List of birds of Alberta

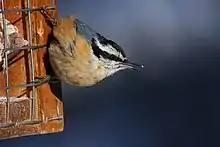
A red-breasted nuthatch clinging to a bird feeder

Falconidae is a family of diurnal birds of prey, notably the falcons and caracaras. They differ from hawks, eagles, and kites in that they kill with their beaks instead of their talons.